Urban search and rescue

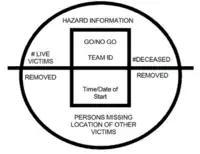
INSARAG marking system (Discontinued)

In the United States, the Federal Emergency Management Agency (FEMA) uses a different marking system on searched structures, as follows: